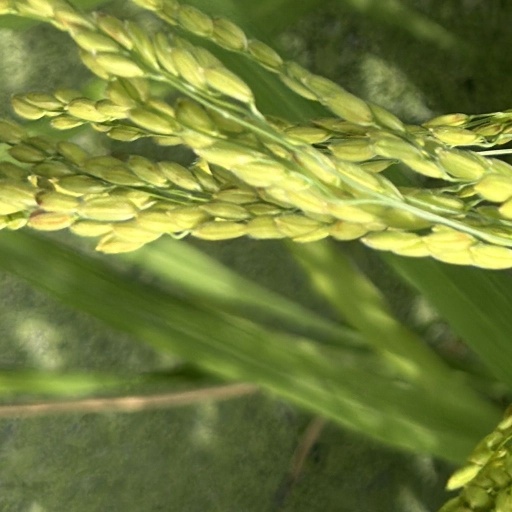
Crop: rice